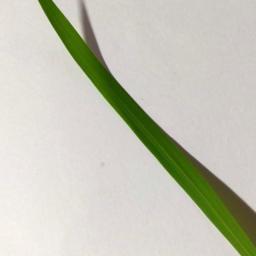
Label: Rice___Healthy